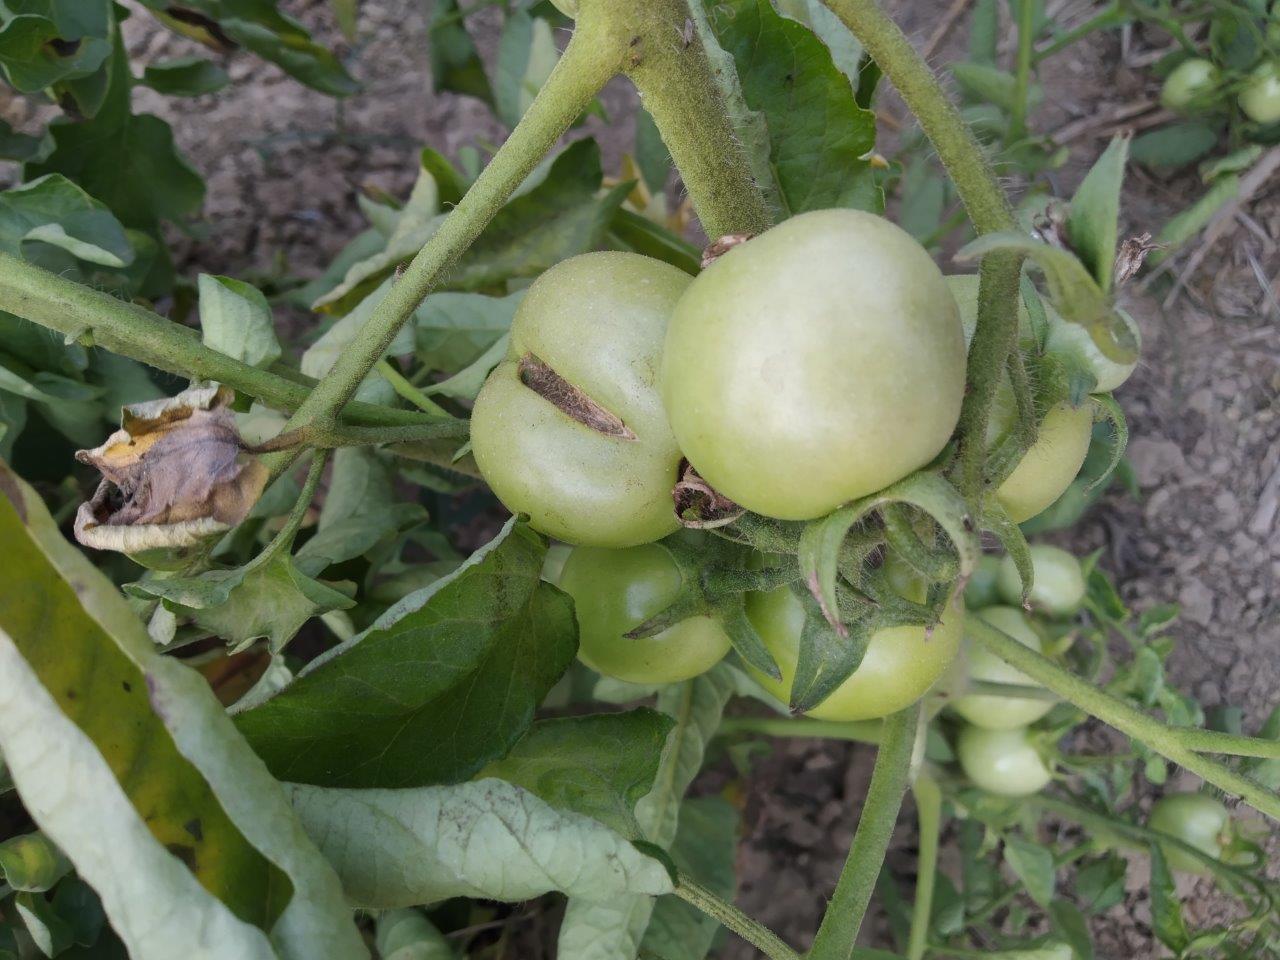
Maturity: Immature